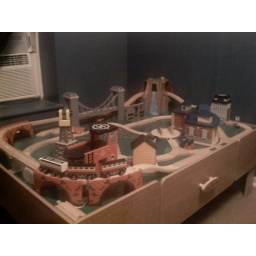
After a long day of doing chores around the house Jacob and I rebuild his train table